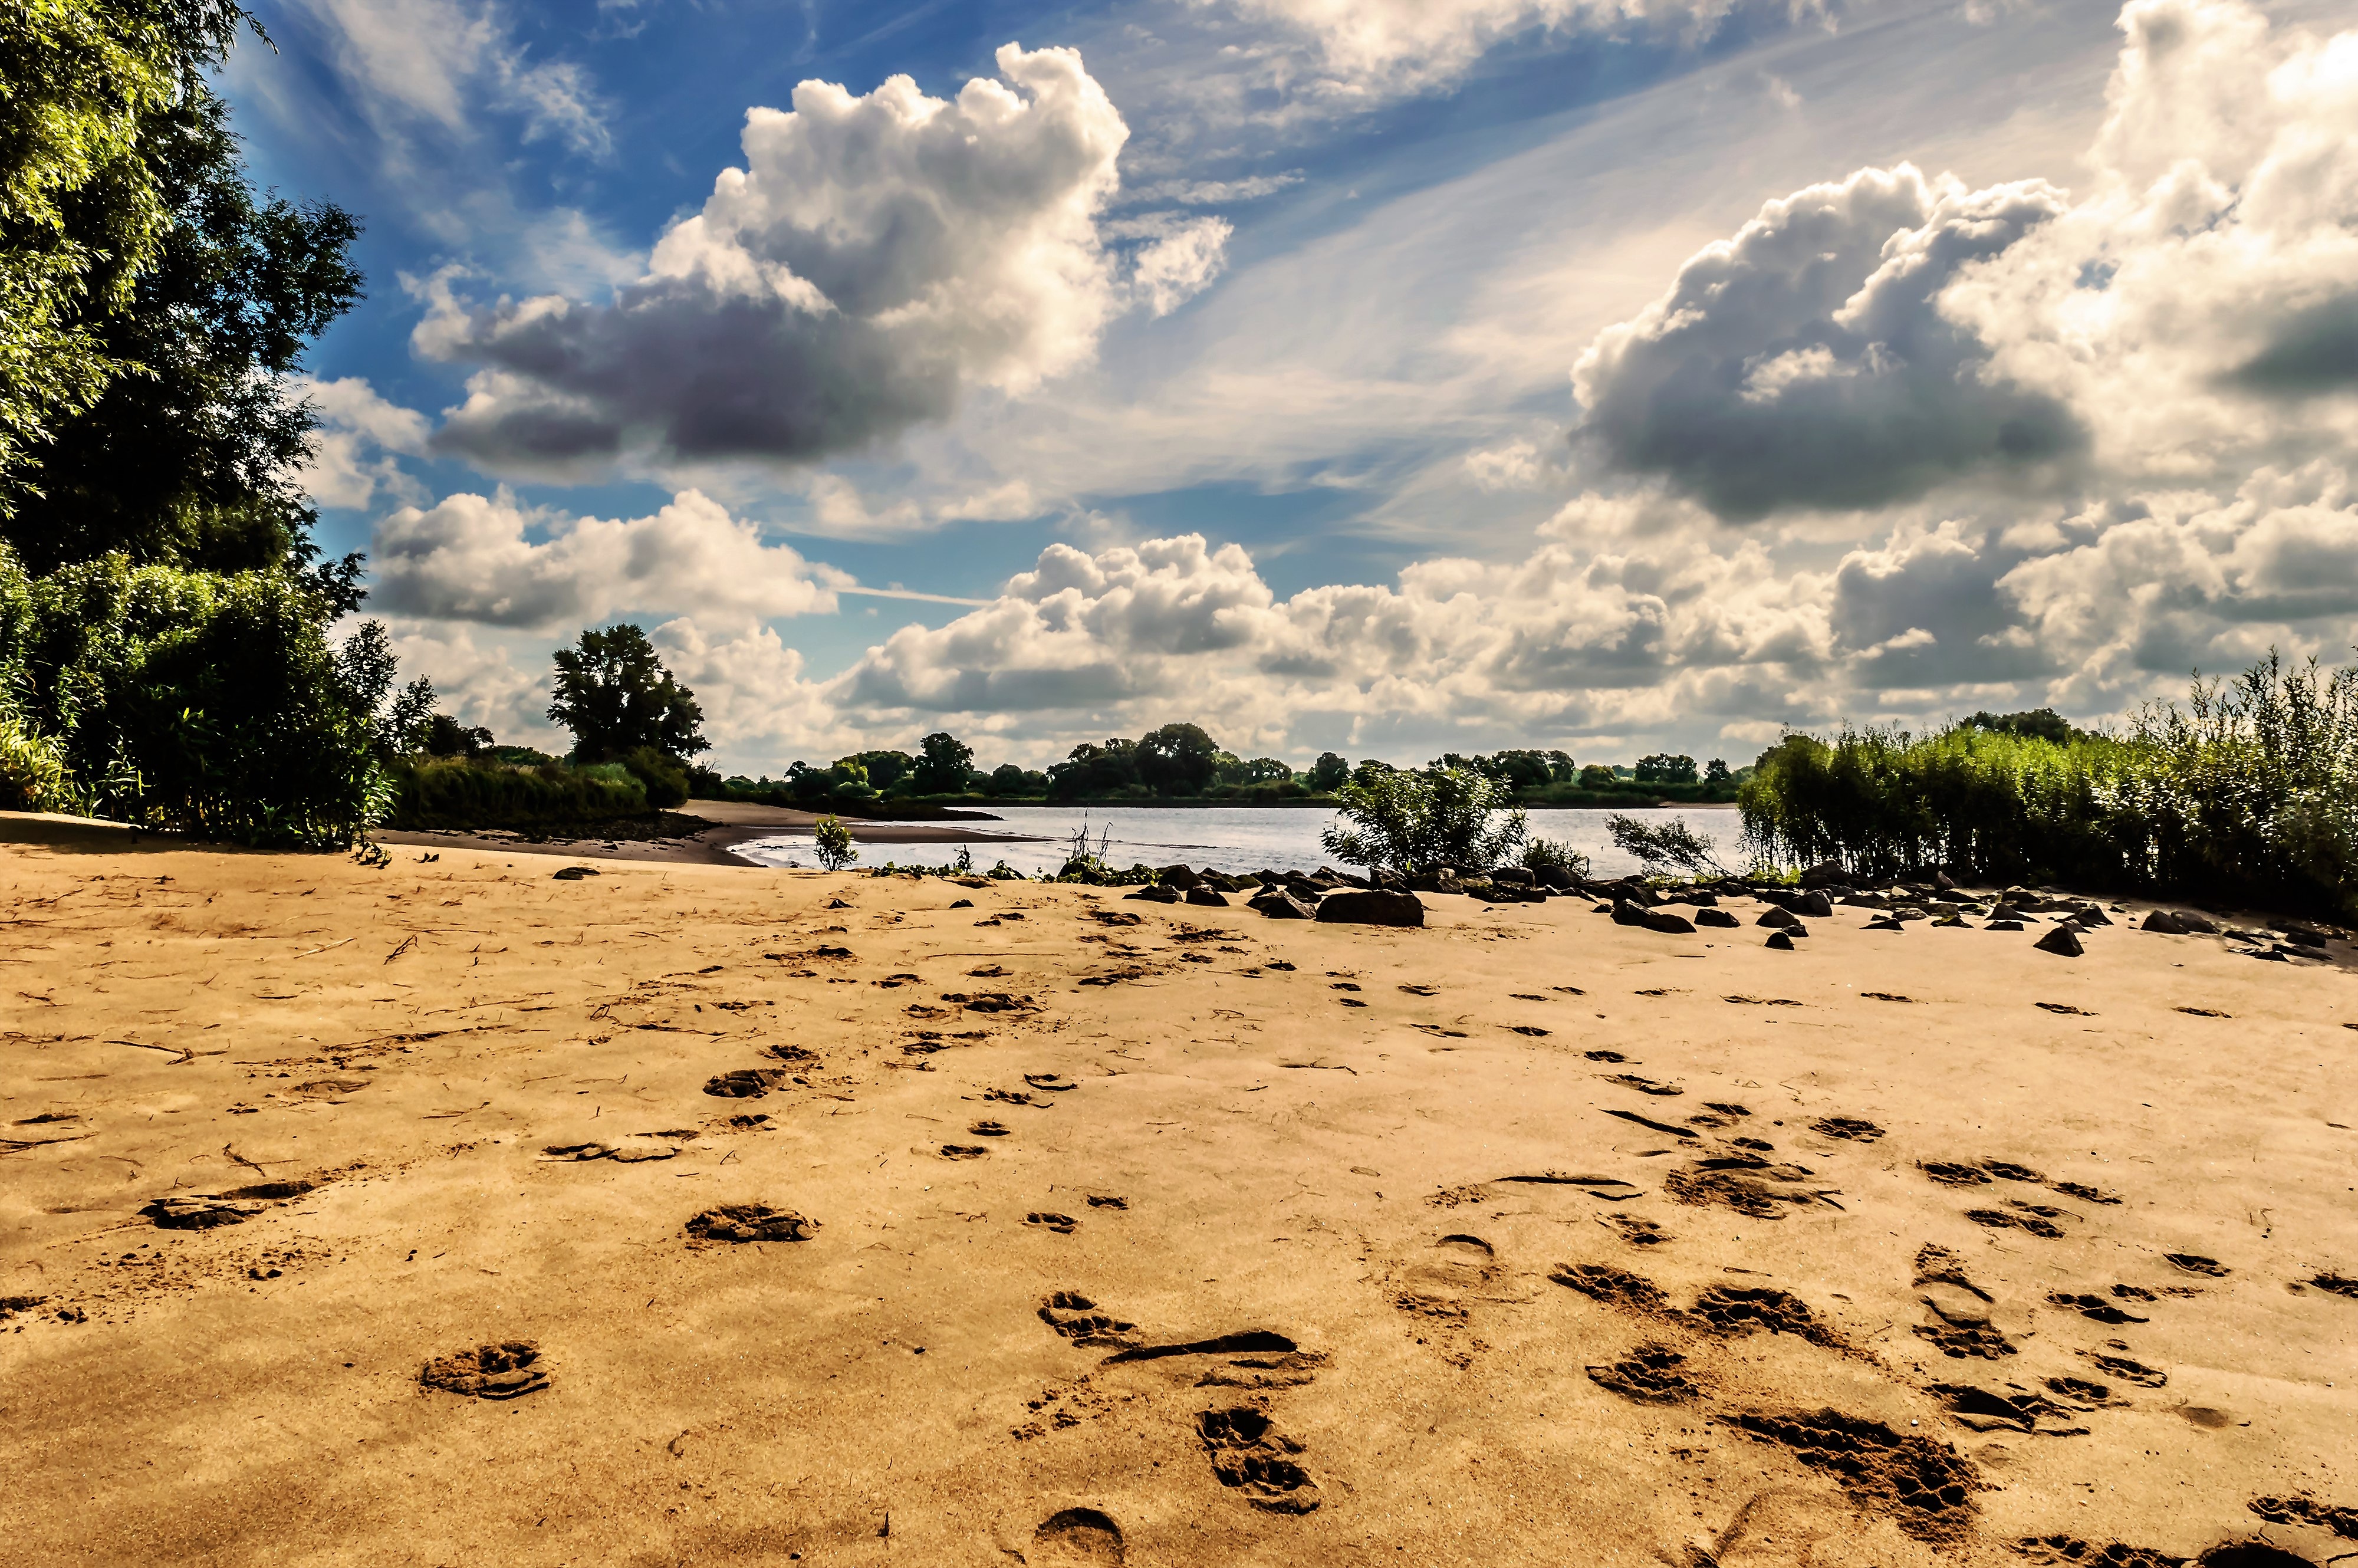
beach, landscape, sea, coast, tree, nature, sand, rock, horizon, cloud, sky, field, sunlight, shore, river, soil, body of water, clouds, habitat, elbe, hamburg, rural area, elbufer, elbe dyke, natural environment